2018 National League West tie-breaker game

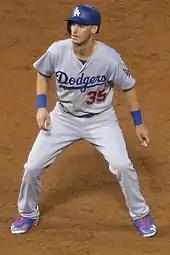
Cody Bellinger hit a two-run home run for Los Angeles.

The Dodgers hosted the tie-breaker game based on their head-to-head record against the Rockies in the regular season. Germán Márquez started for Colorado and Walker Buehler started for Los Angeles. ESPN broadcast the game, with Jon Sciambi, David Ross, and Rick Sutcliffe. They also carried the game on ESPN Radio, with Adam Amin and Jim Bowden.